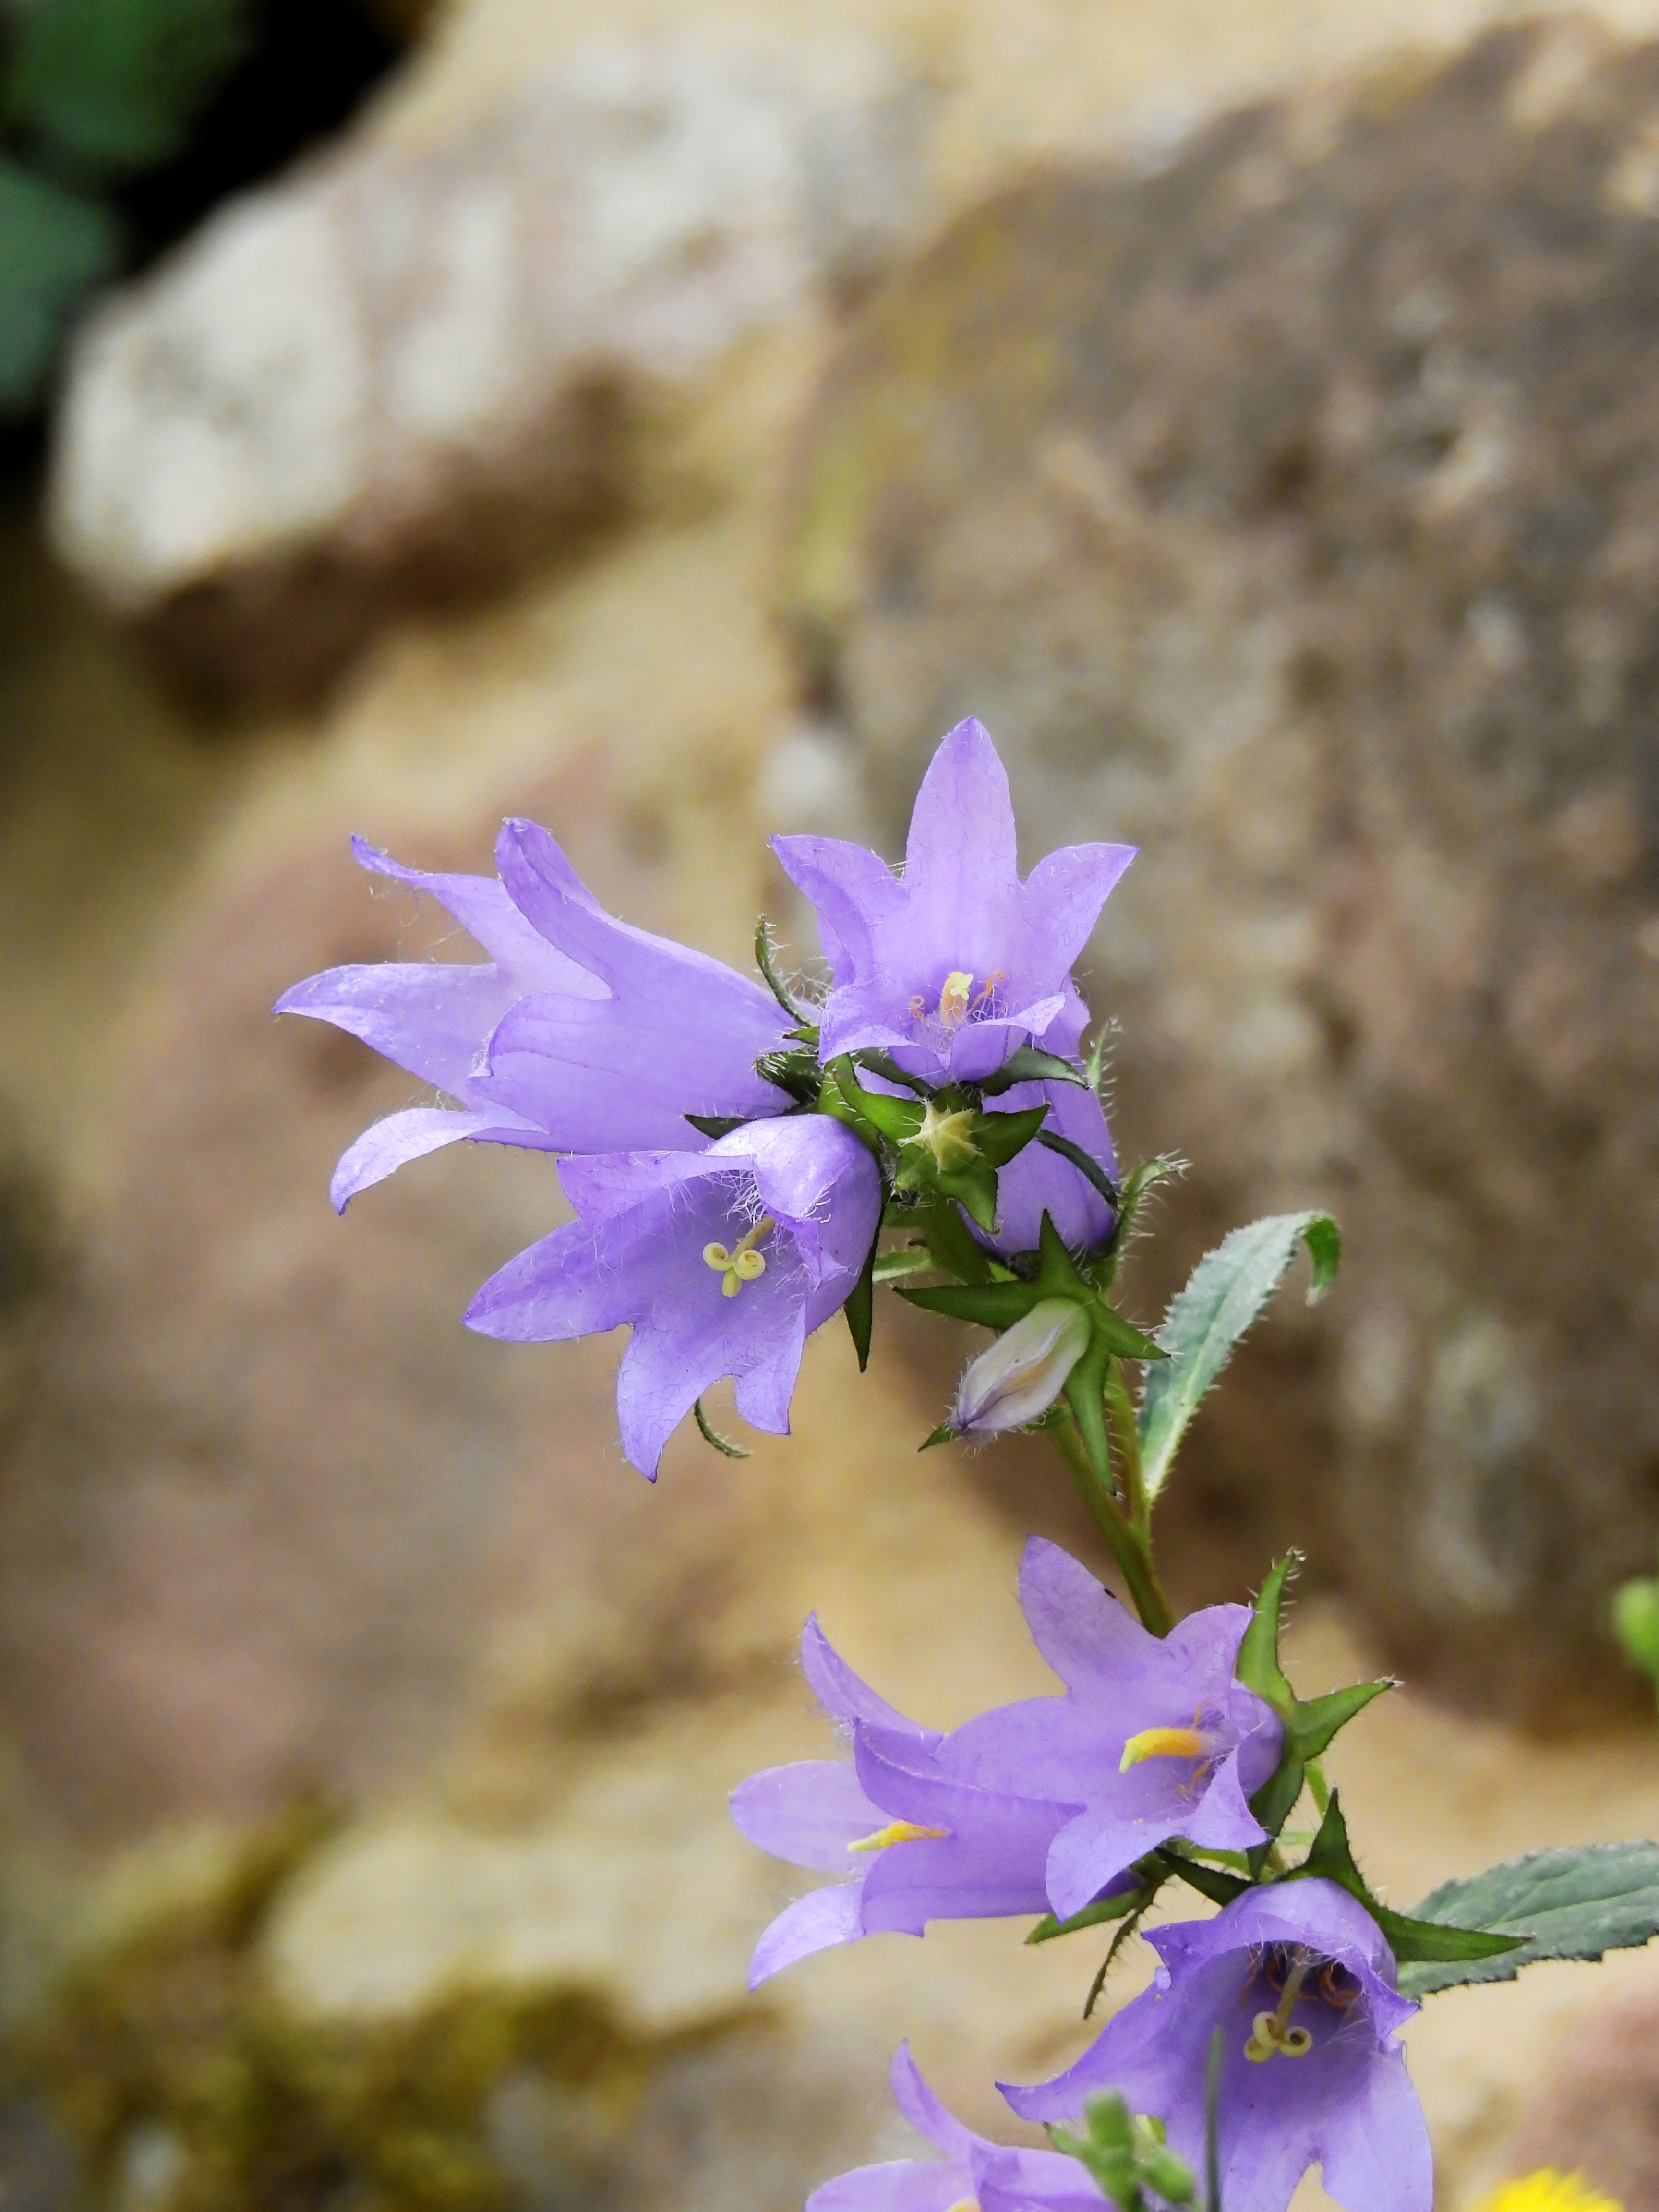
nature, rock, blossom, plant, flower, purple, petal, bloom, stone, spring, botany, blue, flora, wildflower, close up, violet, macro photography, flowering plant, bellflower family, land plant